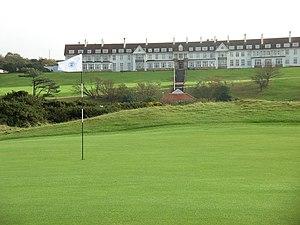
Trump Turnberry est un complexe sportif comprenant trois parcours de golf publics situé dans le South Ayrshire sur la Côte Atlantique en Écosse. Il appartient actuellement au milliardaire américain Donald Trump. Il s'agit de links.
Donald John Trump, né le 14 juin 1946 à New York, est un homme d'affaires, animateur de télévision et homme d'État américain. Il est le 45ᵉ président des États-Unis, depuis le 20 janvier 2017.